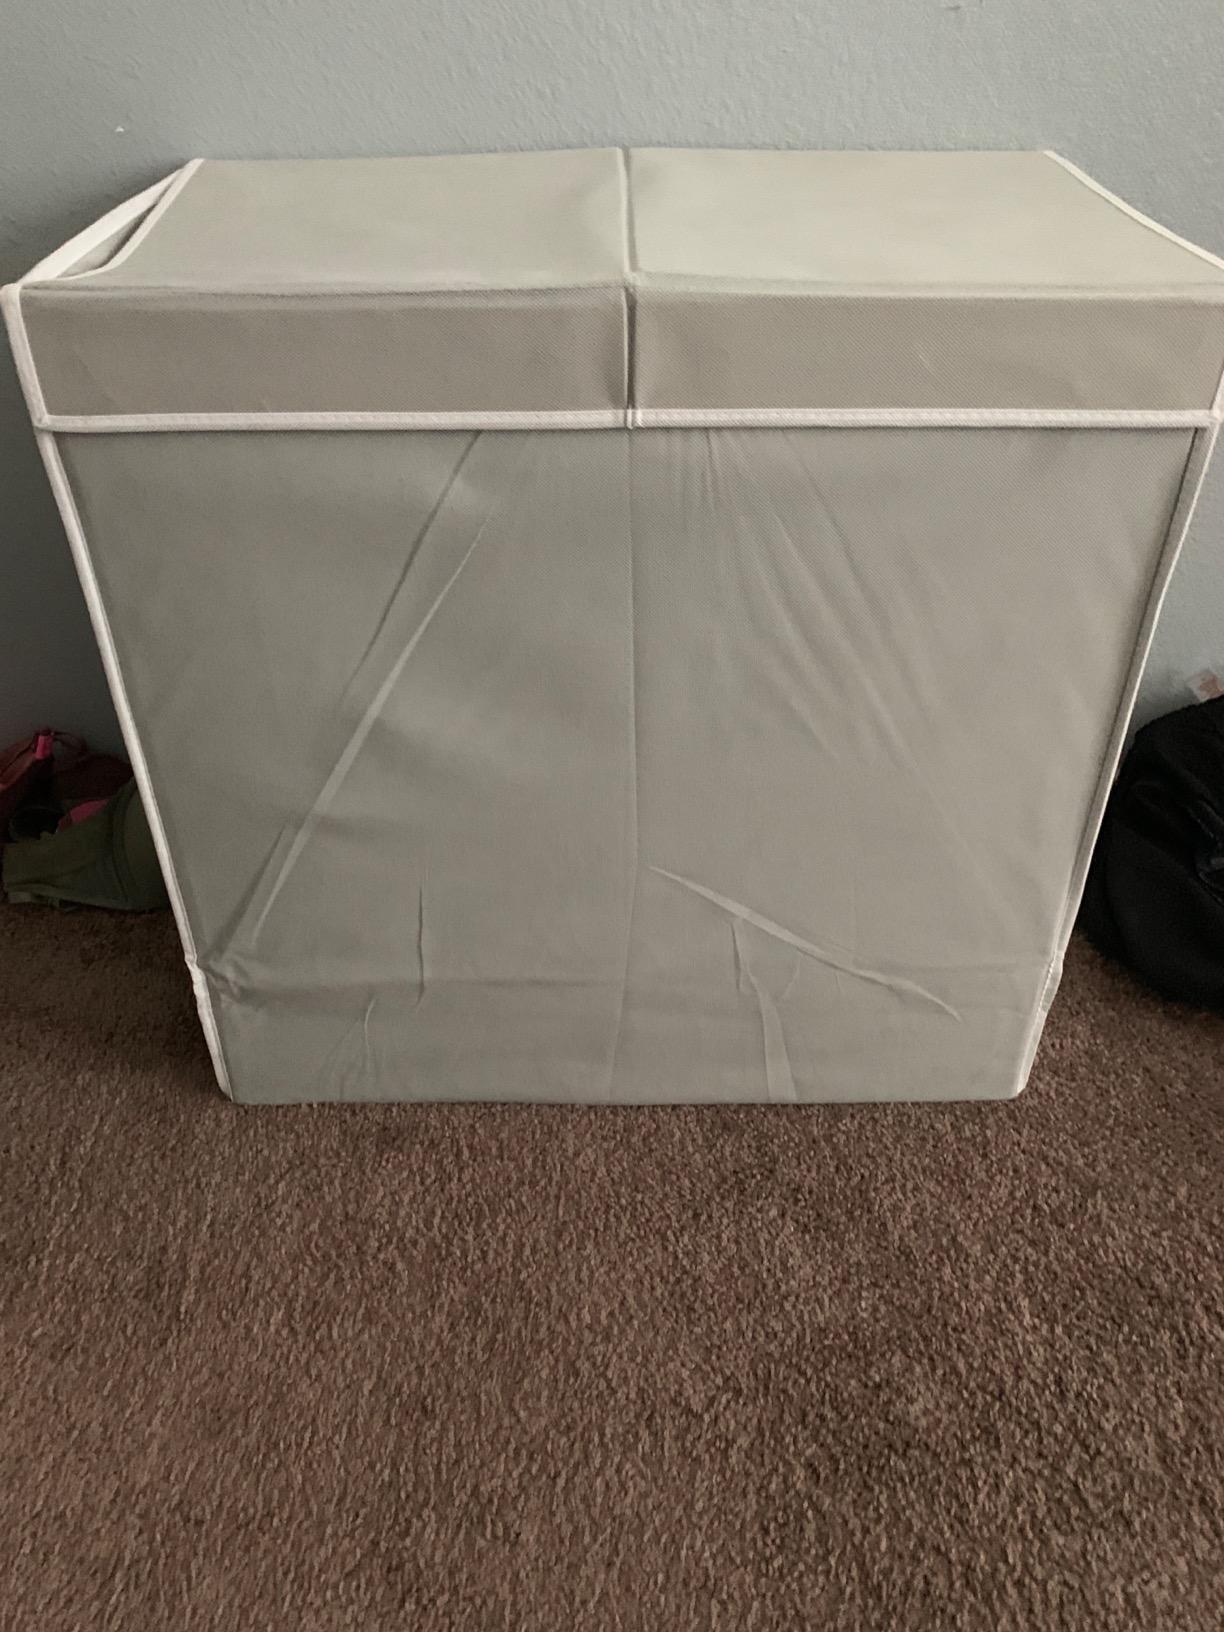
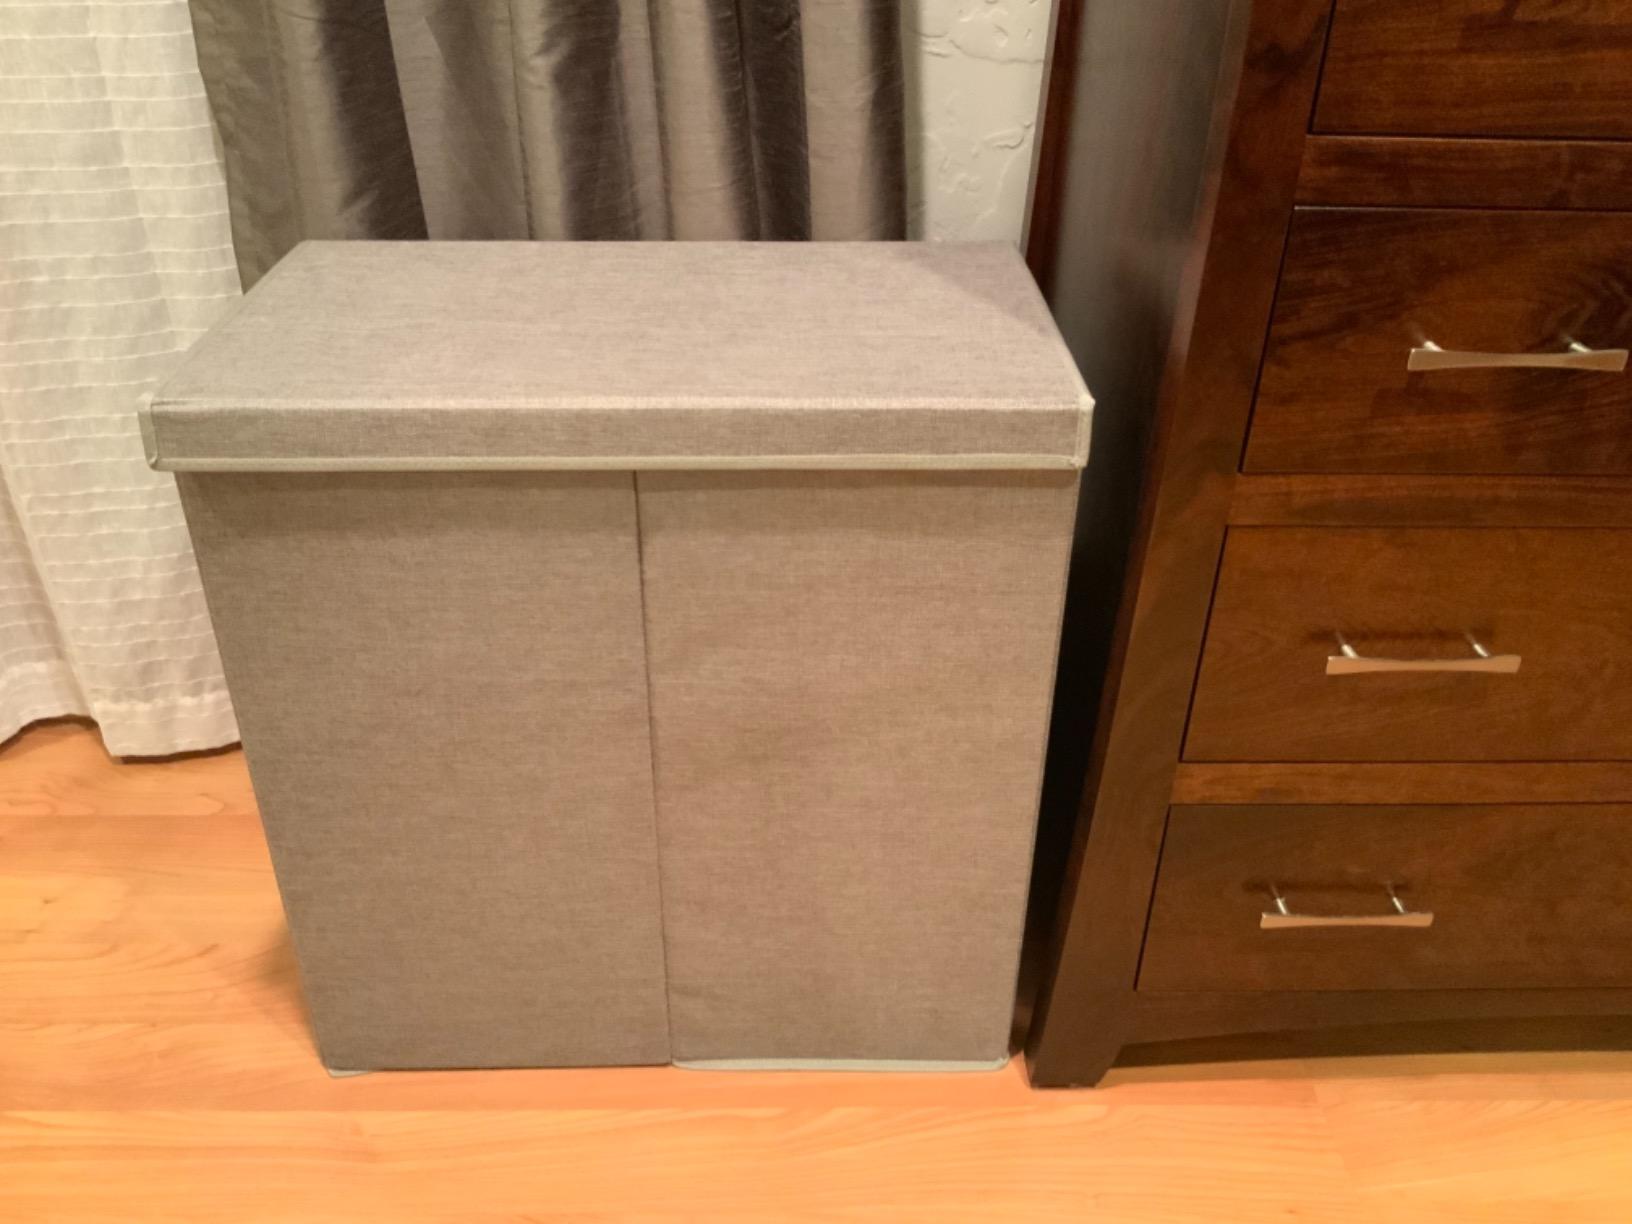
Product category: items_hamper
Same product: no